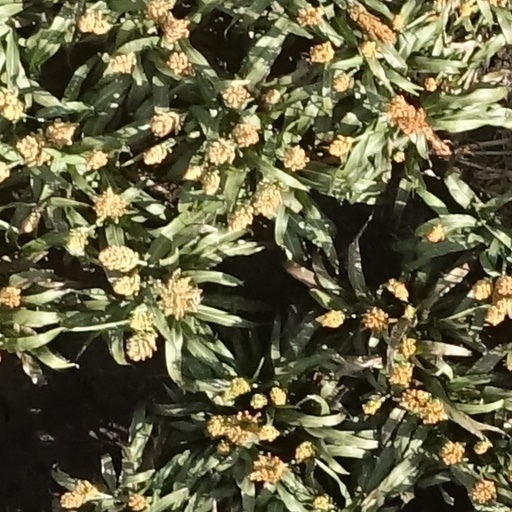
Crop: sorghum